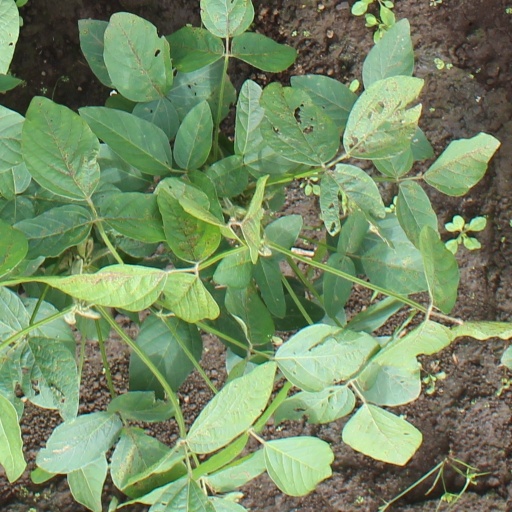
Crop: soybean